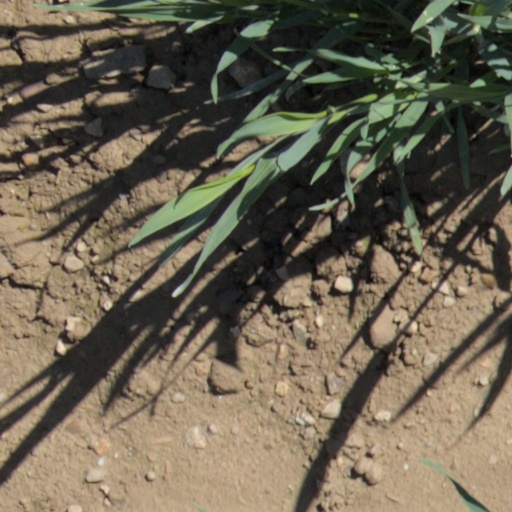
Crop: wheat